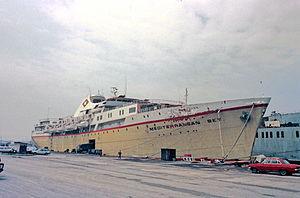
Le navire de croisière MS Mediterranean Sky pendant une rénovation à Perama en 1986.